Thomas Baker (aviator)

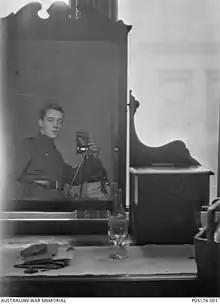
Self portrait of Thomas Baker taken with a Kodak camera using his reflection in a dresser mirror

On 19 August, Baker led a patrol of six aircraft over Lys. Five days later, he shot down a German balloon while on a lone mission in poor weather, scoring his third aerial victory. At dawn on 30 August, Baker took off on a sortie with Lieutenants Roy King and Oscar Ramsay. Over Laventie, the trio encountered three DFW C.Vs; Baker and King each disposed of one of the aircraft. Baker was granted two weeks' leave to the United Kingdom in early September. Towards the end of that month, No. 4 Squadron relocated to Serny and was soon after re-equipped with the Sopwith Snipe. By the time of the conversion, Baker had achieved flying ace status on the Sopwith Camel, having been credited with shooting down six German aircraft by early October.